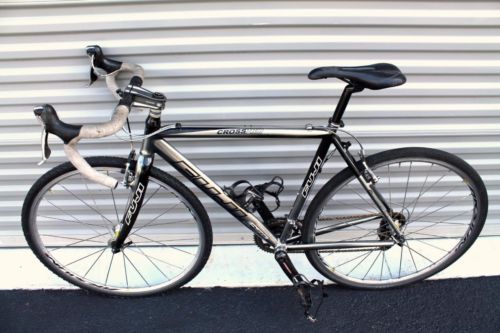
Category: bicycle